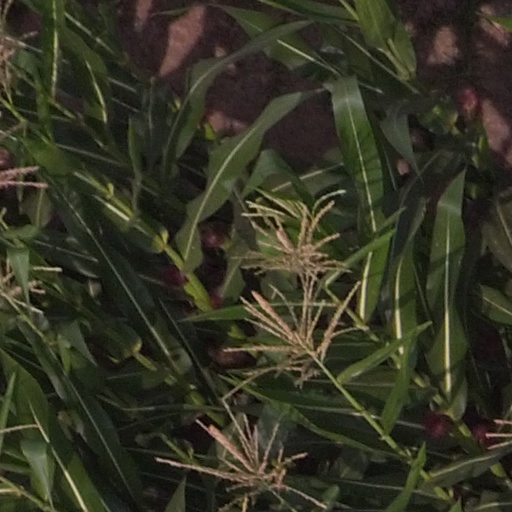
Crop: maize; corn